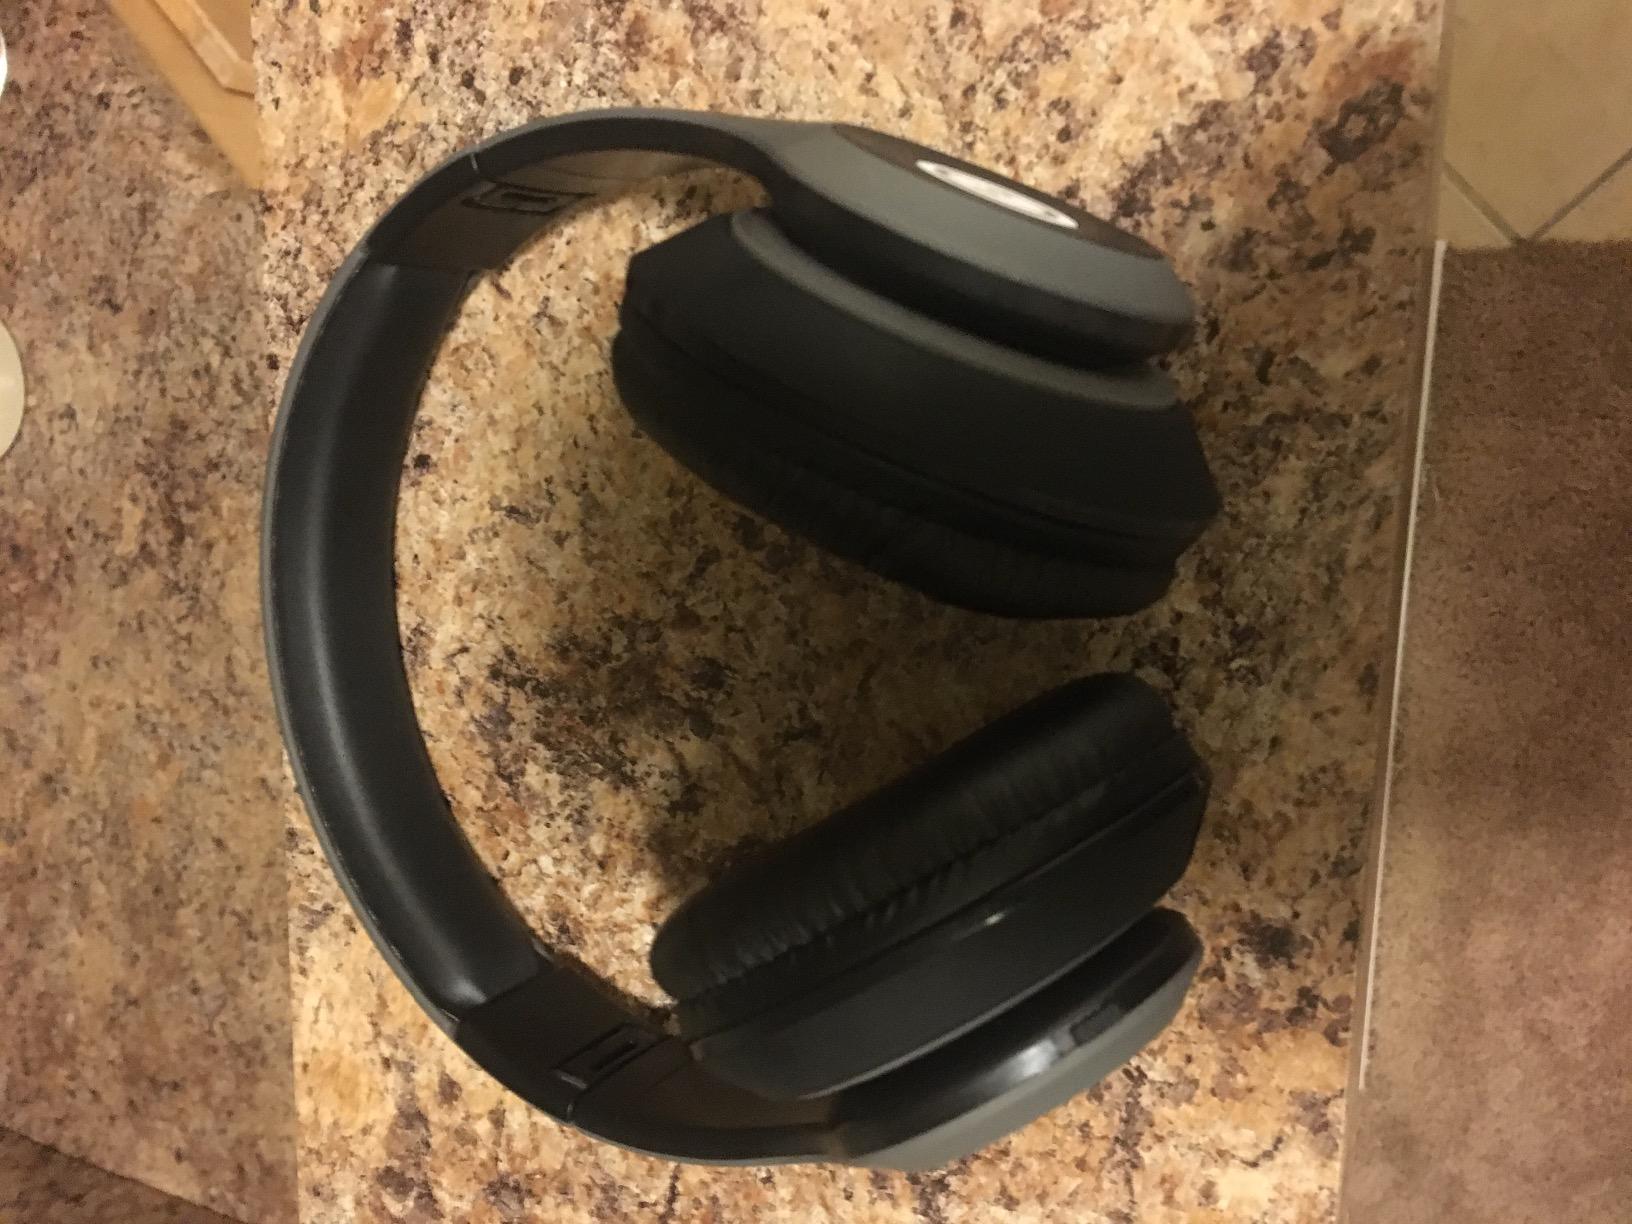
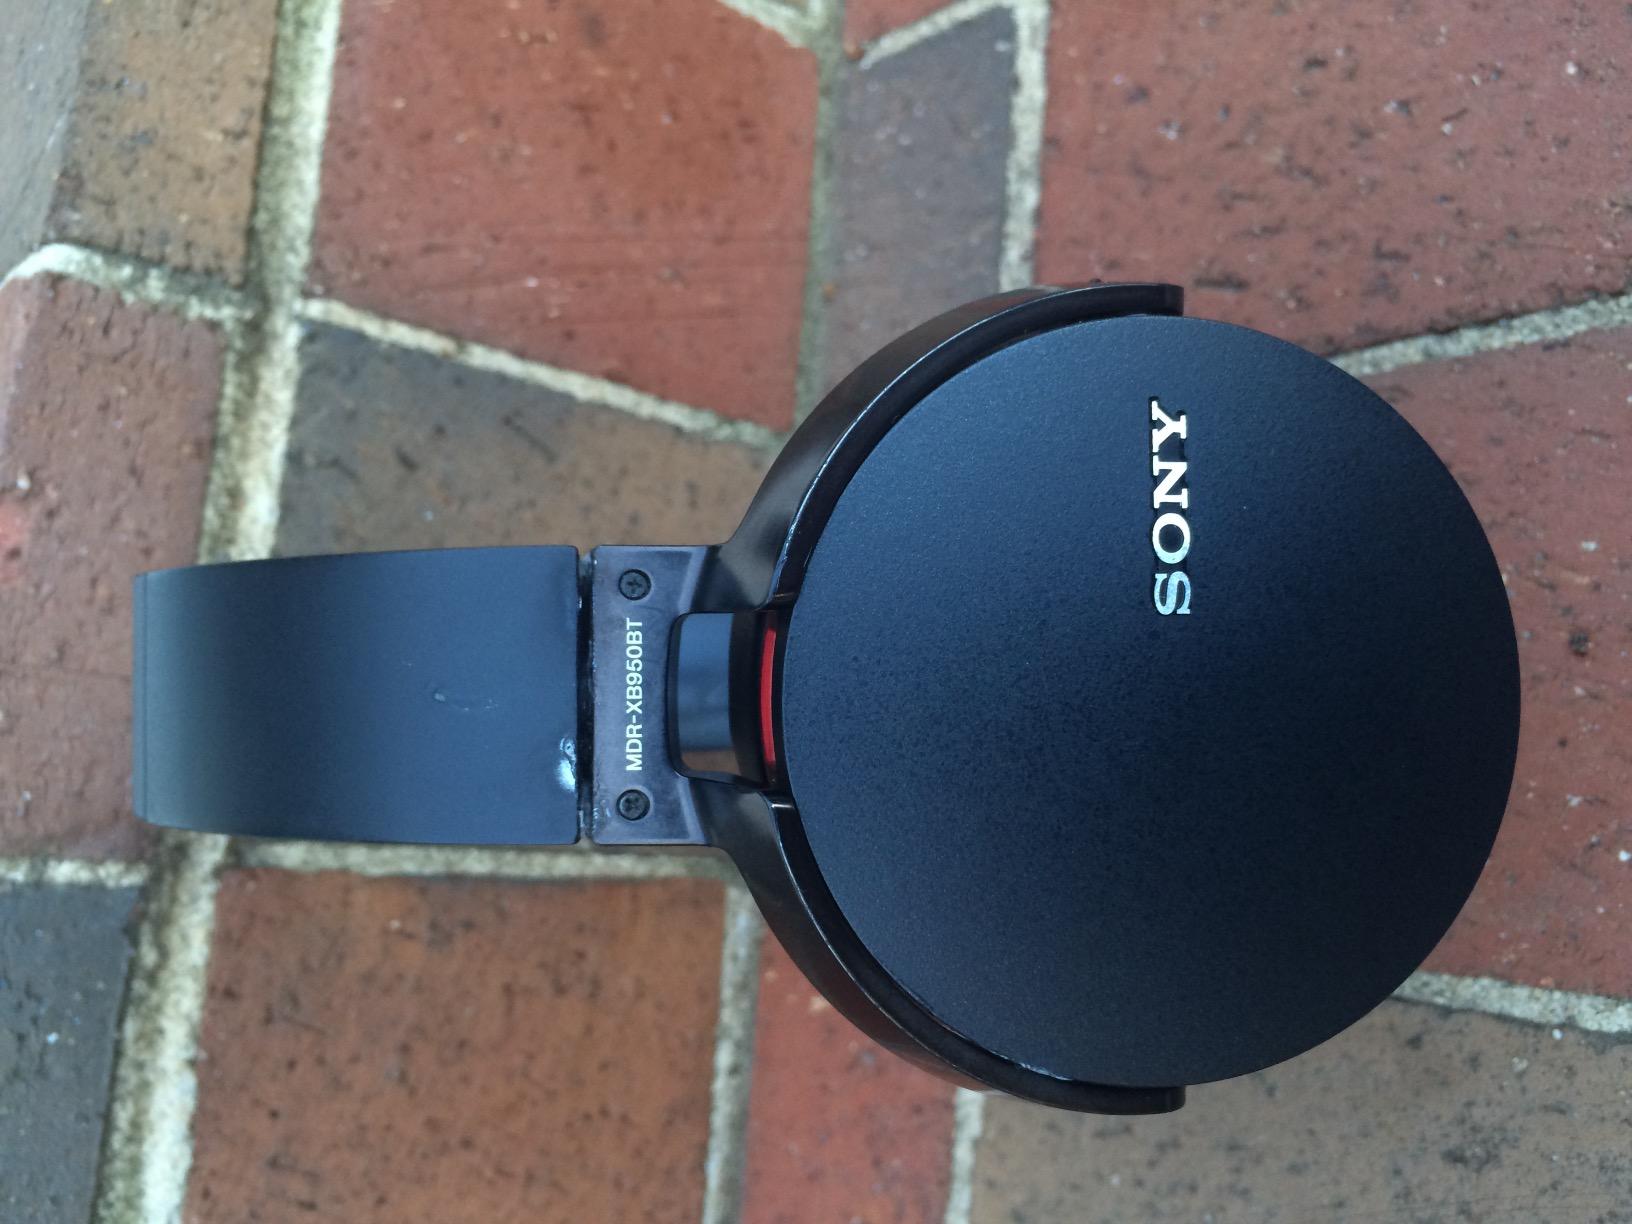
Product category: headphones
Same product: no